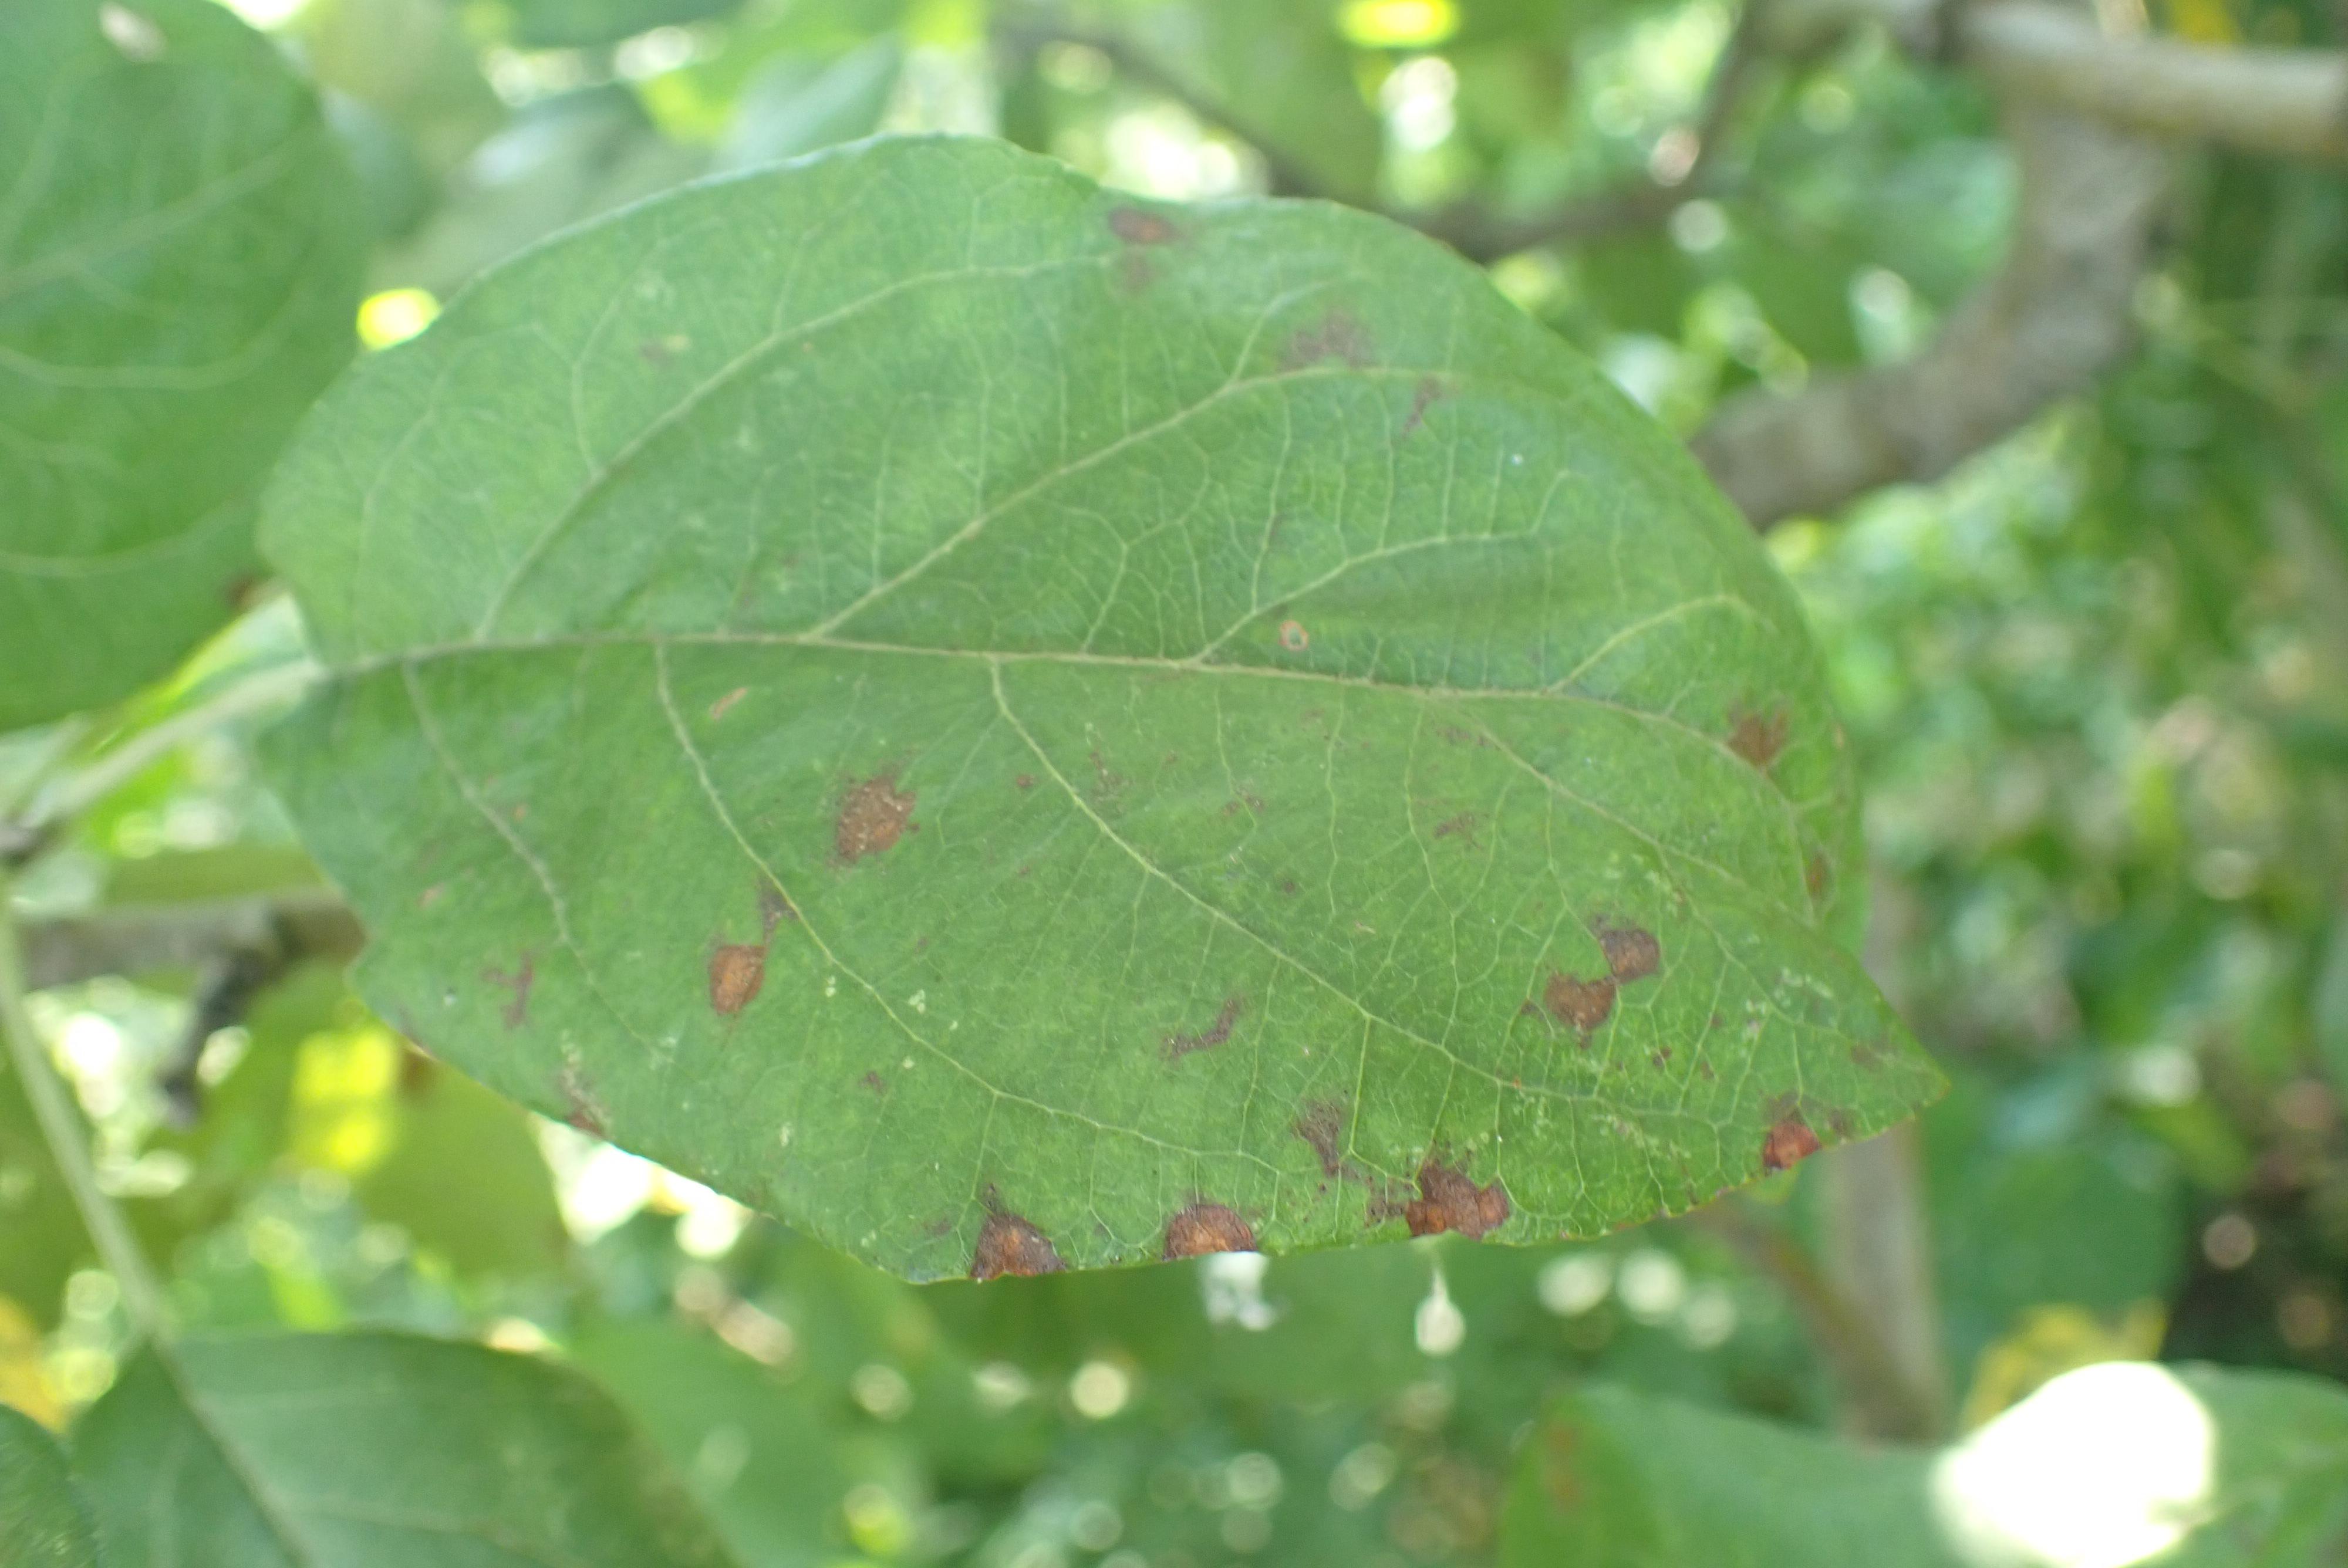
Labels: complex